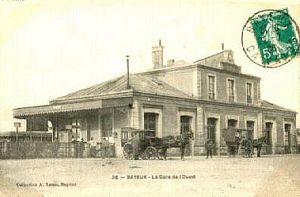
La gare de Bayeux est une gare ferroviaire française de la ligne de Mantes-la-Jolie à Cherbourg, située sur le territoire de la commune de Bayeux dans le département du Calvados en région Normandie.
La liste des gares de Basse-Normandie, est une liste des gares ferroviaires, haltes ou arrêts, situées en Région Basse-Normandie.